Hrašče, Postojna

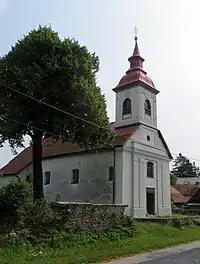
Saint Anne's Church

The local church in the settlement is dedicated to Saint Anne and belongs to the Parish of Hrenovice.